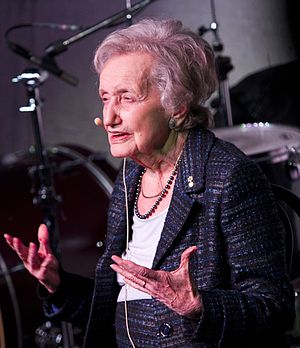
Brenda Milner
Brenda Milner er en britisk-født canadisk neuropsykolog.